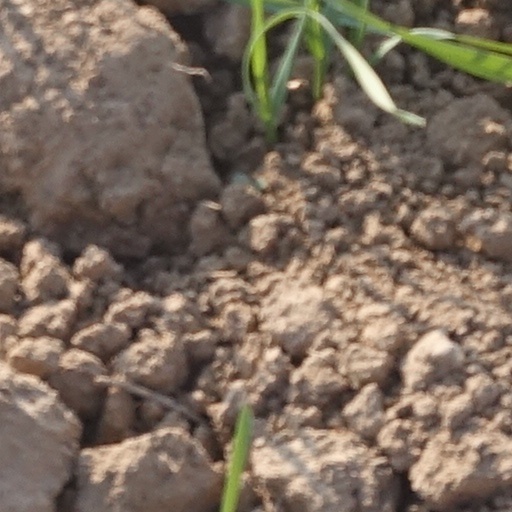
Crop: wheat